Château Pétrus

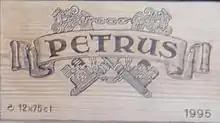
Close up of wooden wine crate used to ship bottles of Petrus

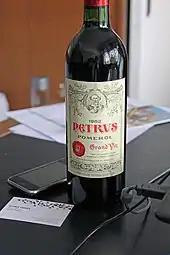
A bottle of Petrus 1982

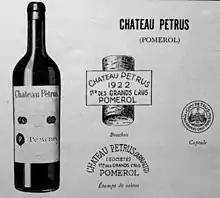
1931 presentation card with the designs of the early 20th century, the label, cork, case and capsule markings

Petrus (formerly known as Château Pétrus) is a Bordeaux, France, wine estate located in the Pomerol appellation near its eastern border to Saint-Émilion. A small estate of just , it produces a red wine entirely from Merlot grapes (since the end of 2010), and produces no second wine. The estate belongs to Jean-François Moueix and his children.